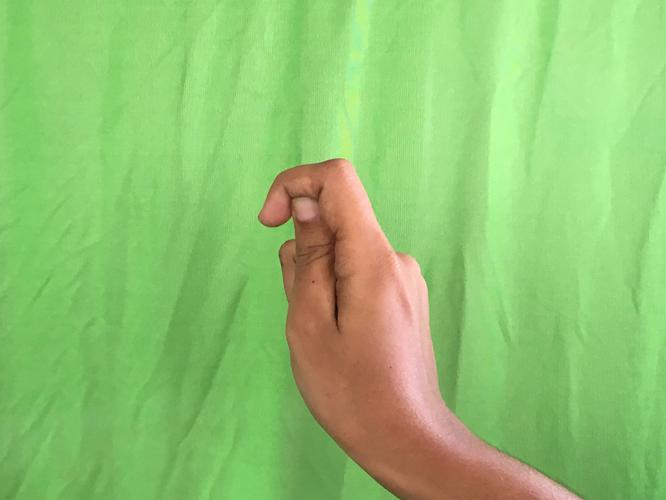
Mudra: Kapith
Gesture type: single_hand